Aleksejs Rosļikovs

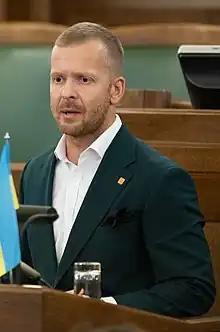
Rosļikovs in 2022

Aleksejs Rosļikovs (born 26 February 1984) is a Latvian businessman and politician, vice President of the Latvian United Police Union.